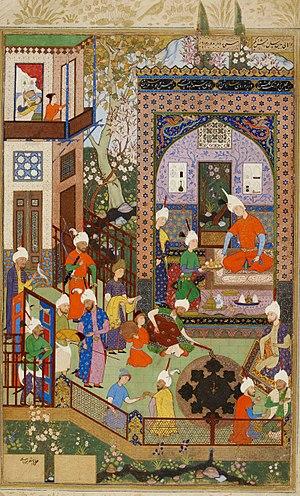
Мirza Ali, né vers 1510 à Tabriz et mort avant 1576, est un maître de la miniature persane.